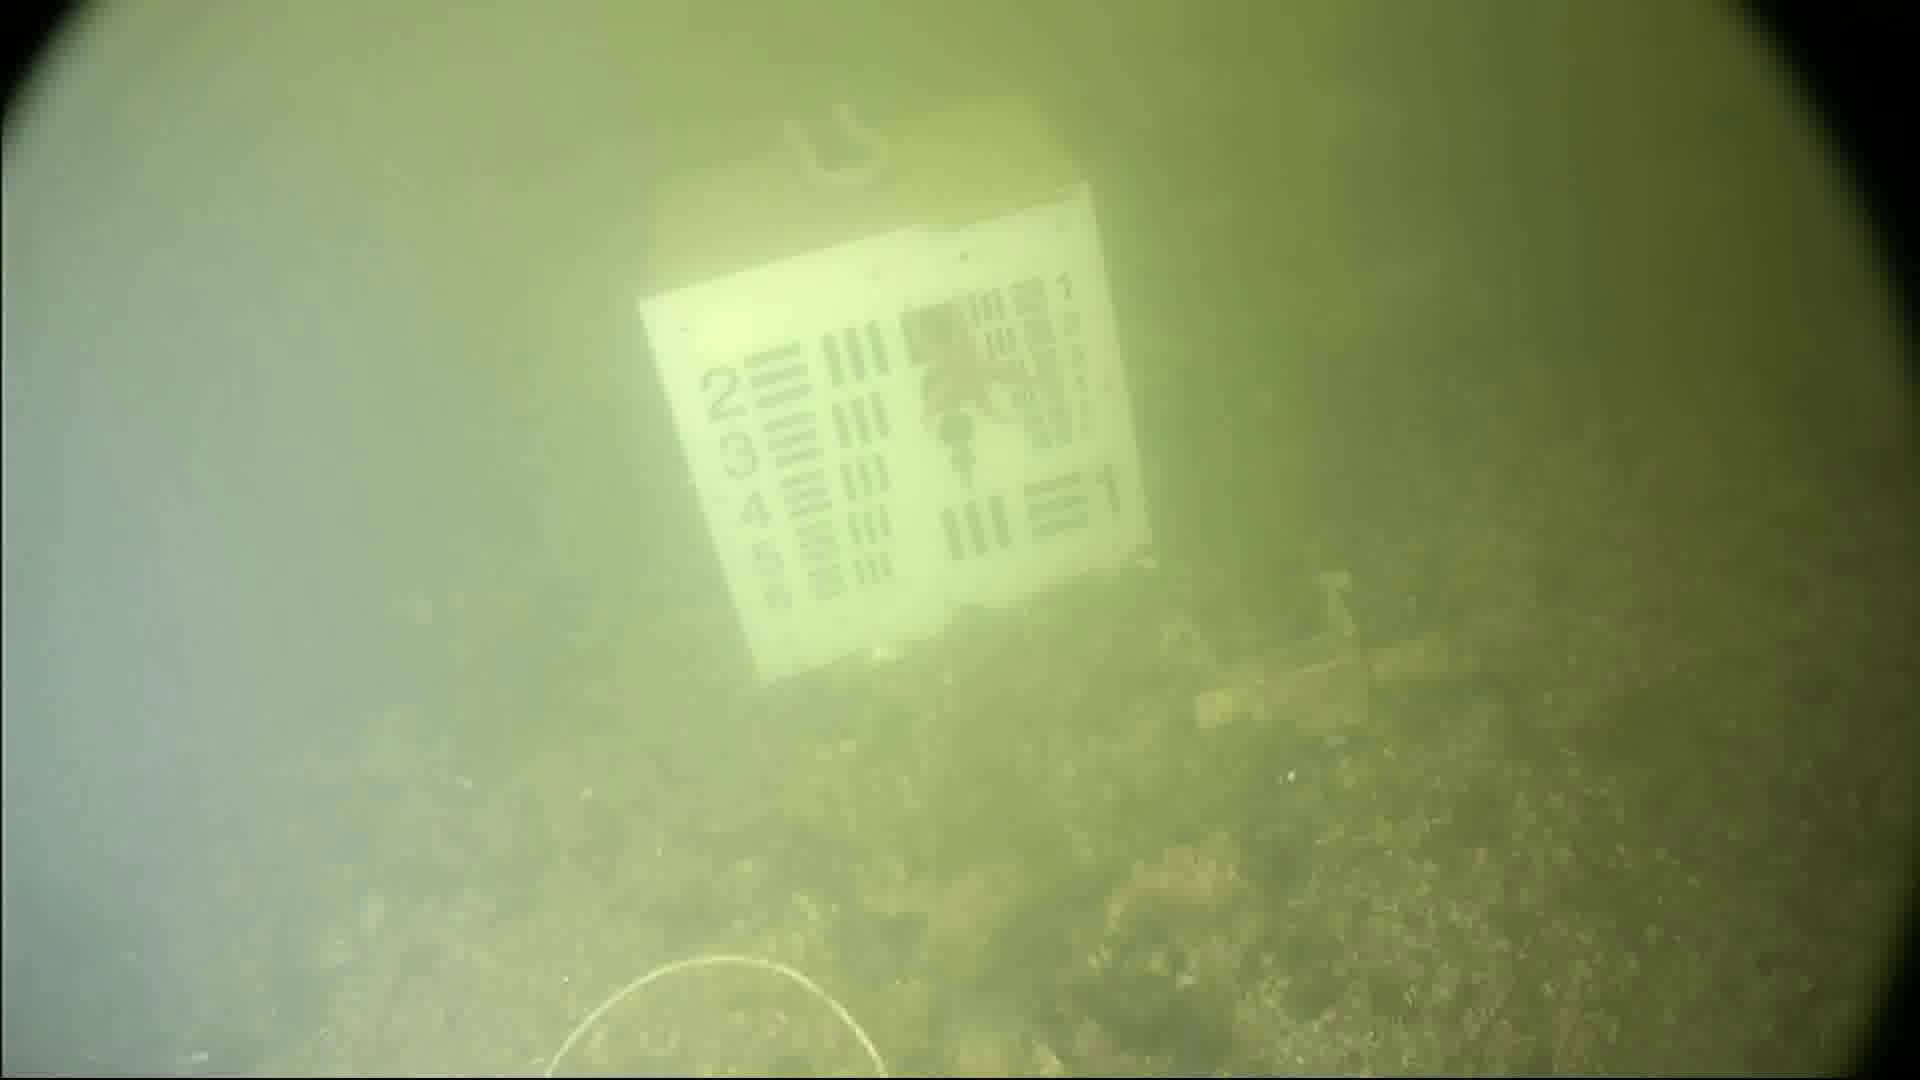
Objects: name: starfish